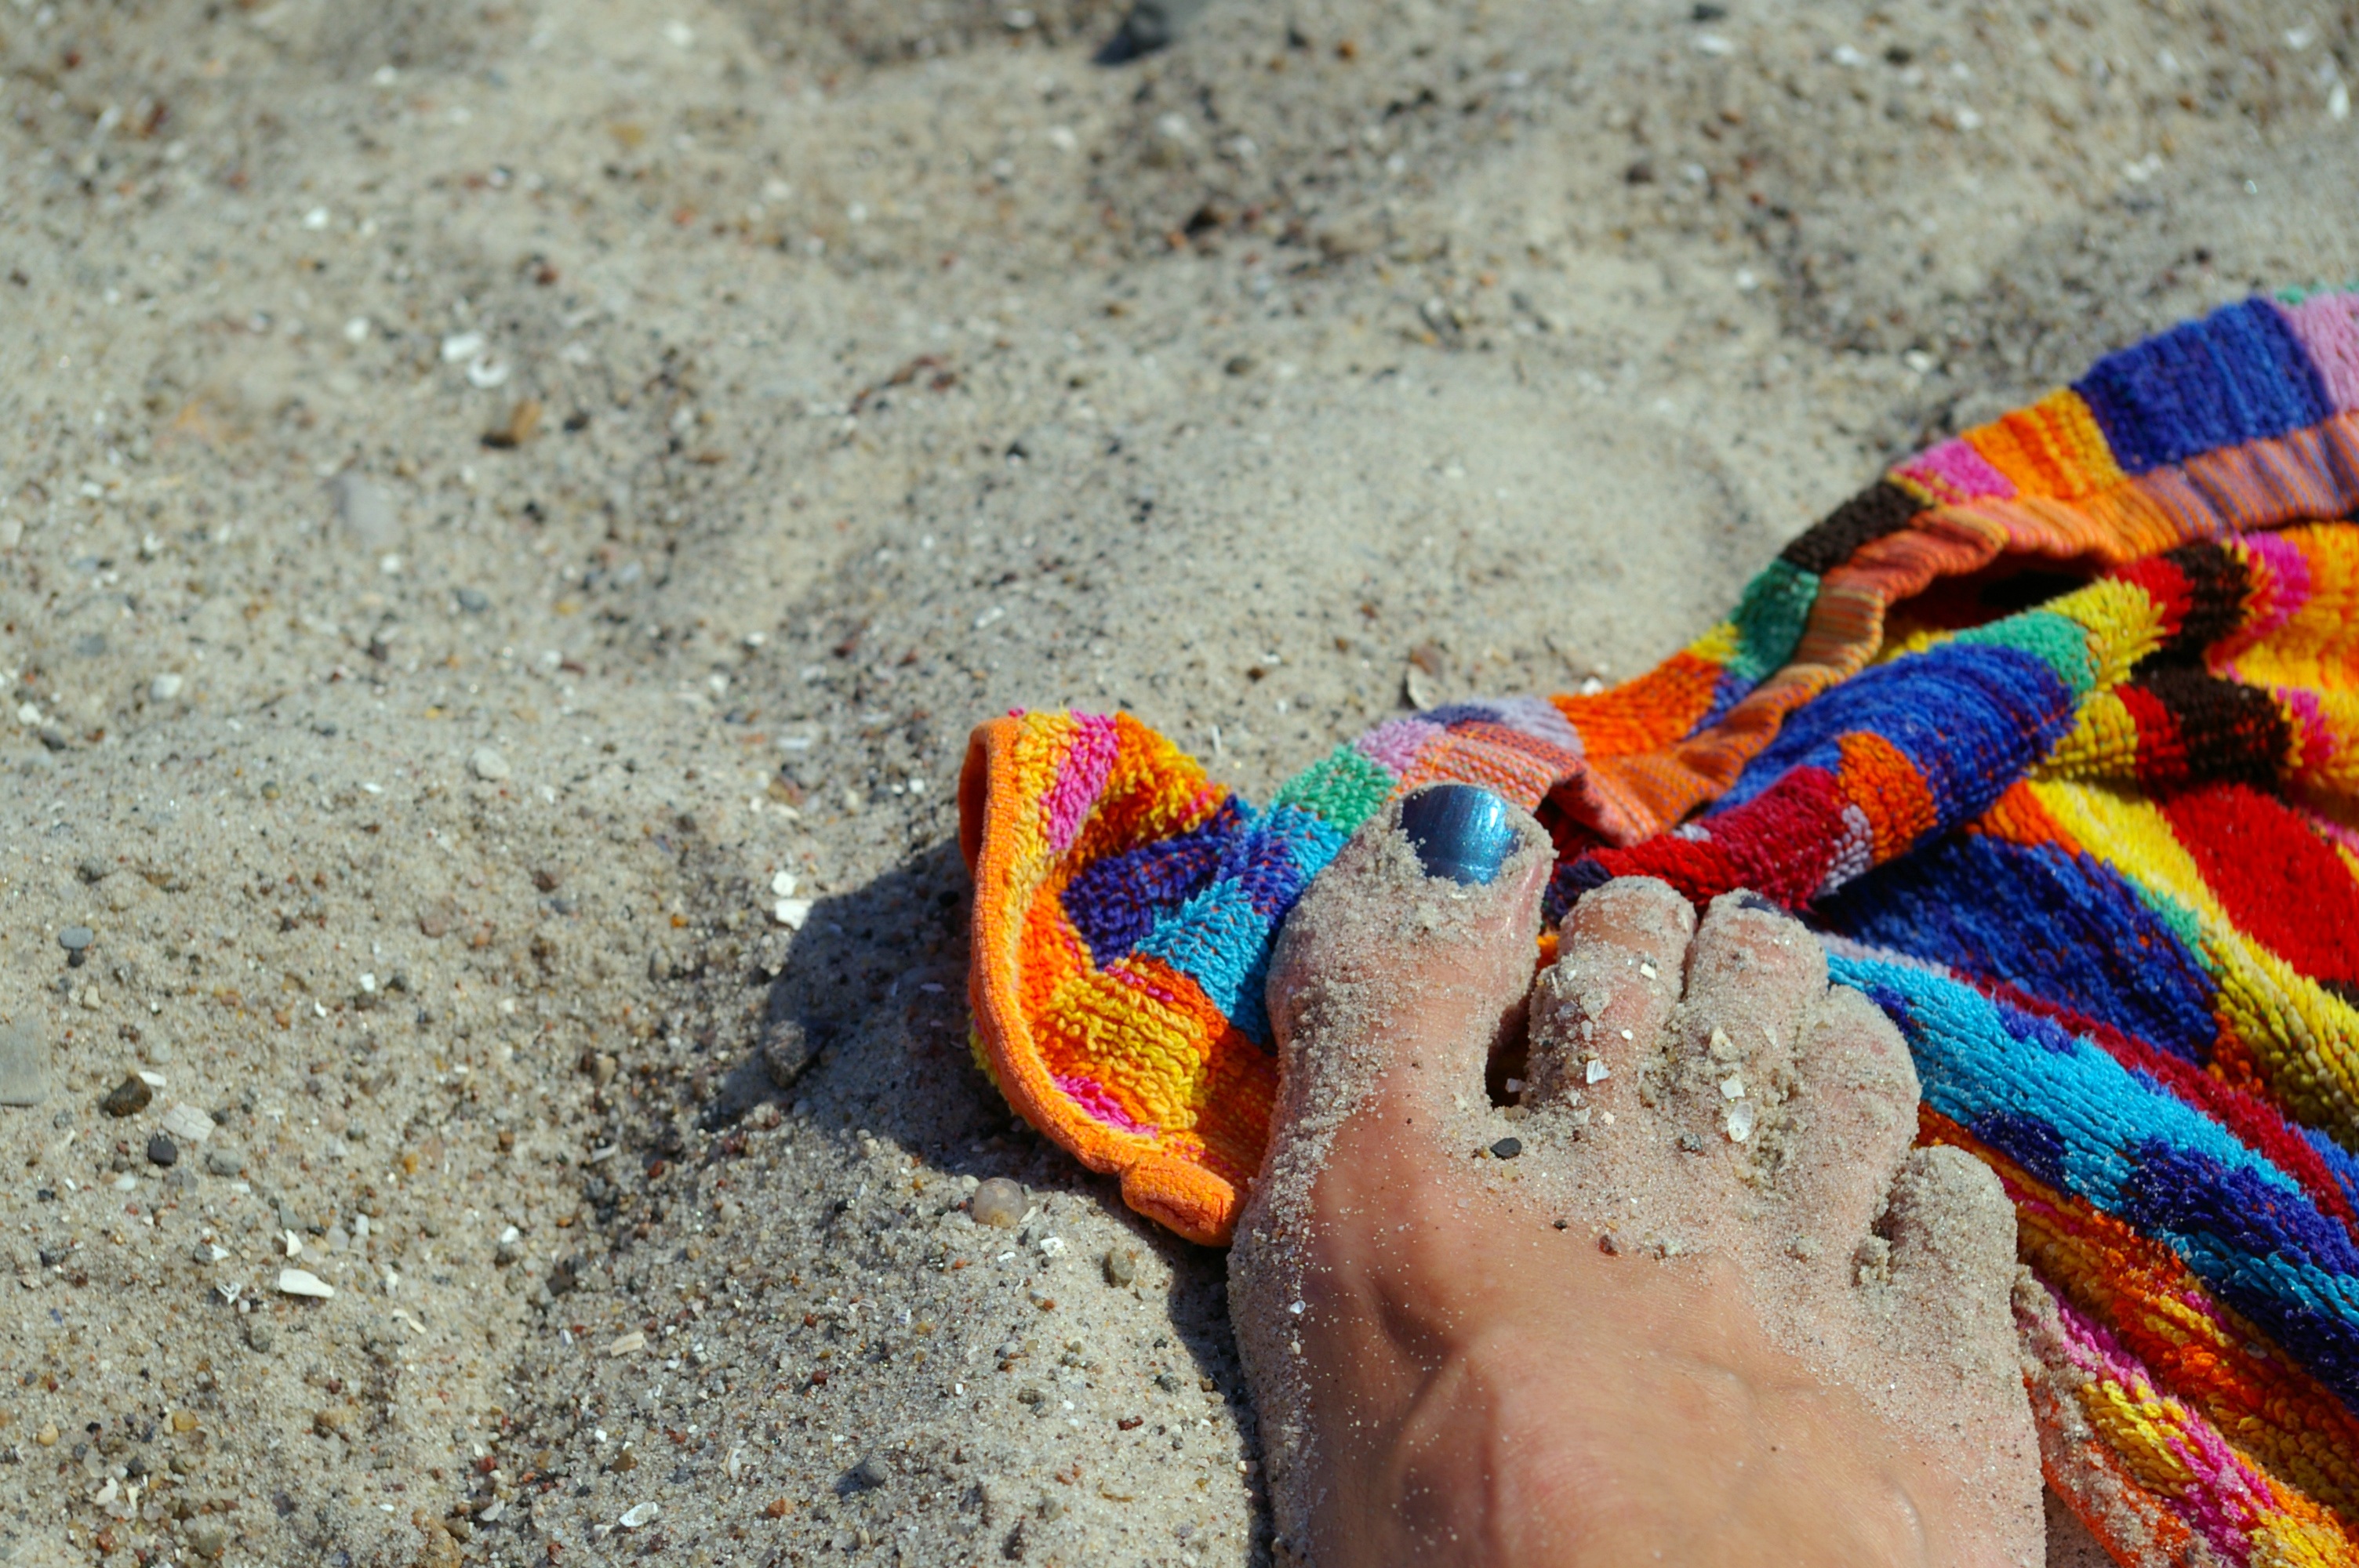
hand, beach, sea, sand, sun, feet, summer, dry, swim, color, pebble, holiday, colorful, art, holidays, beach sand, nail varnish, bath towel, colorful beach towel